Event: Nepal Earthquake
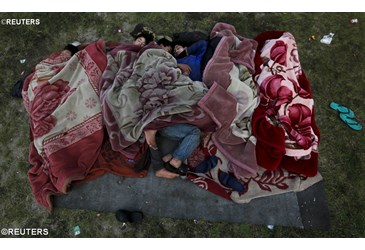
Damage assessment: damage